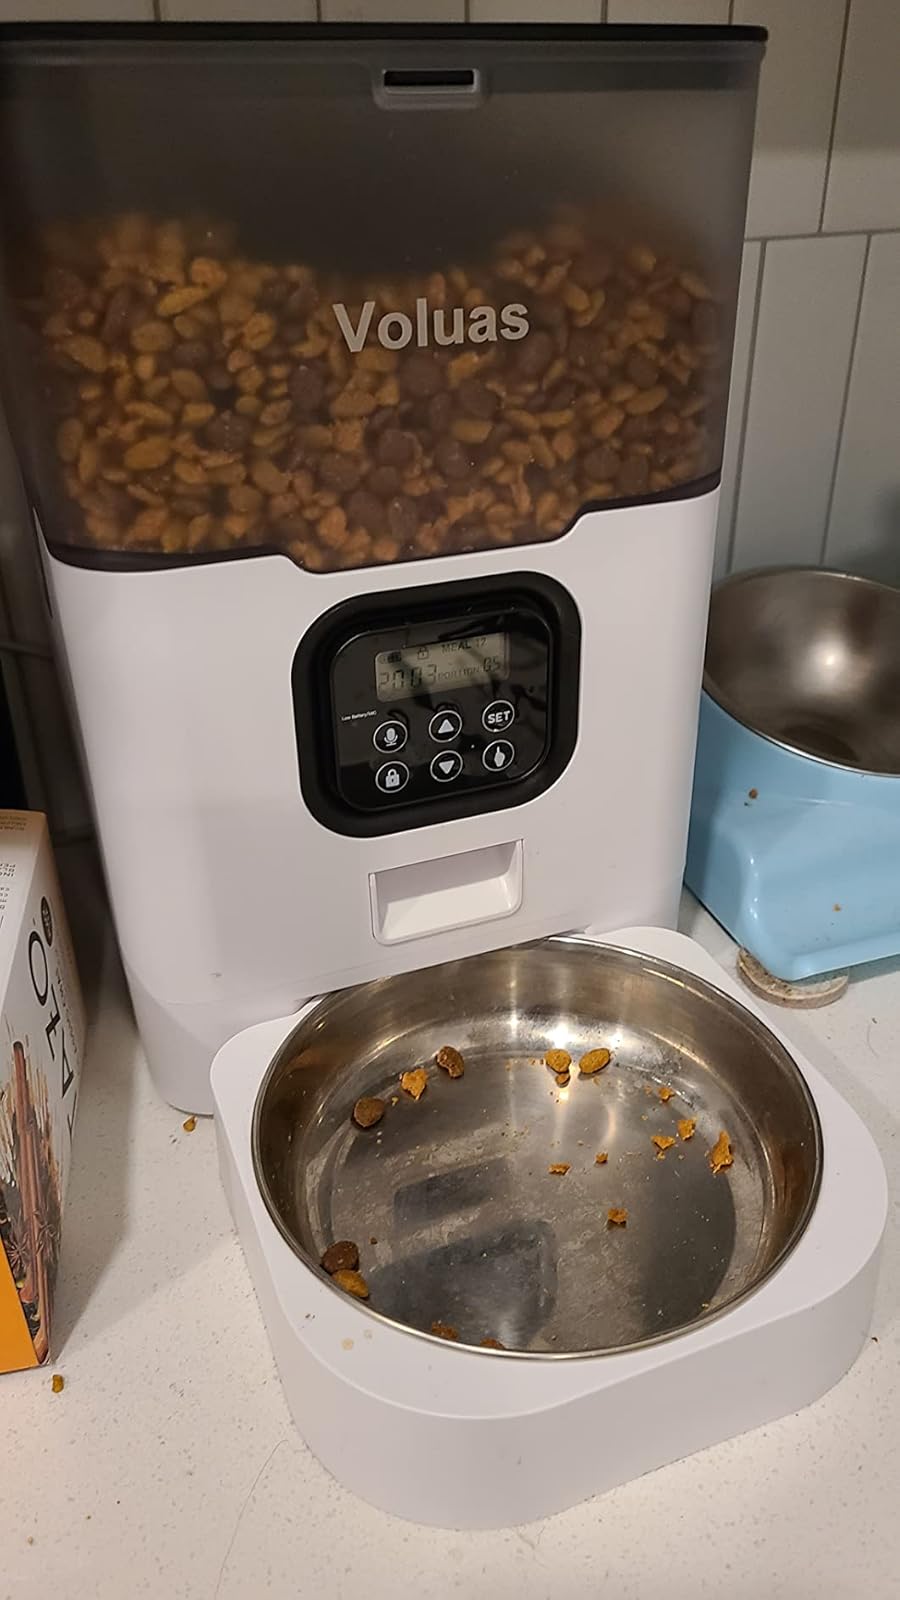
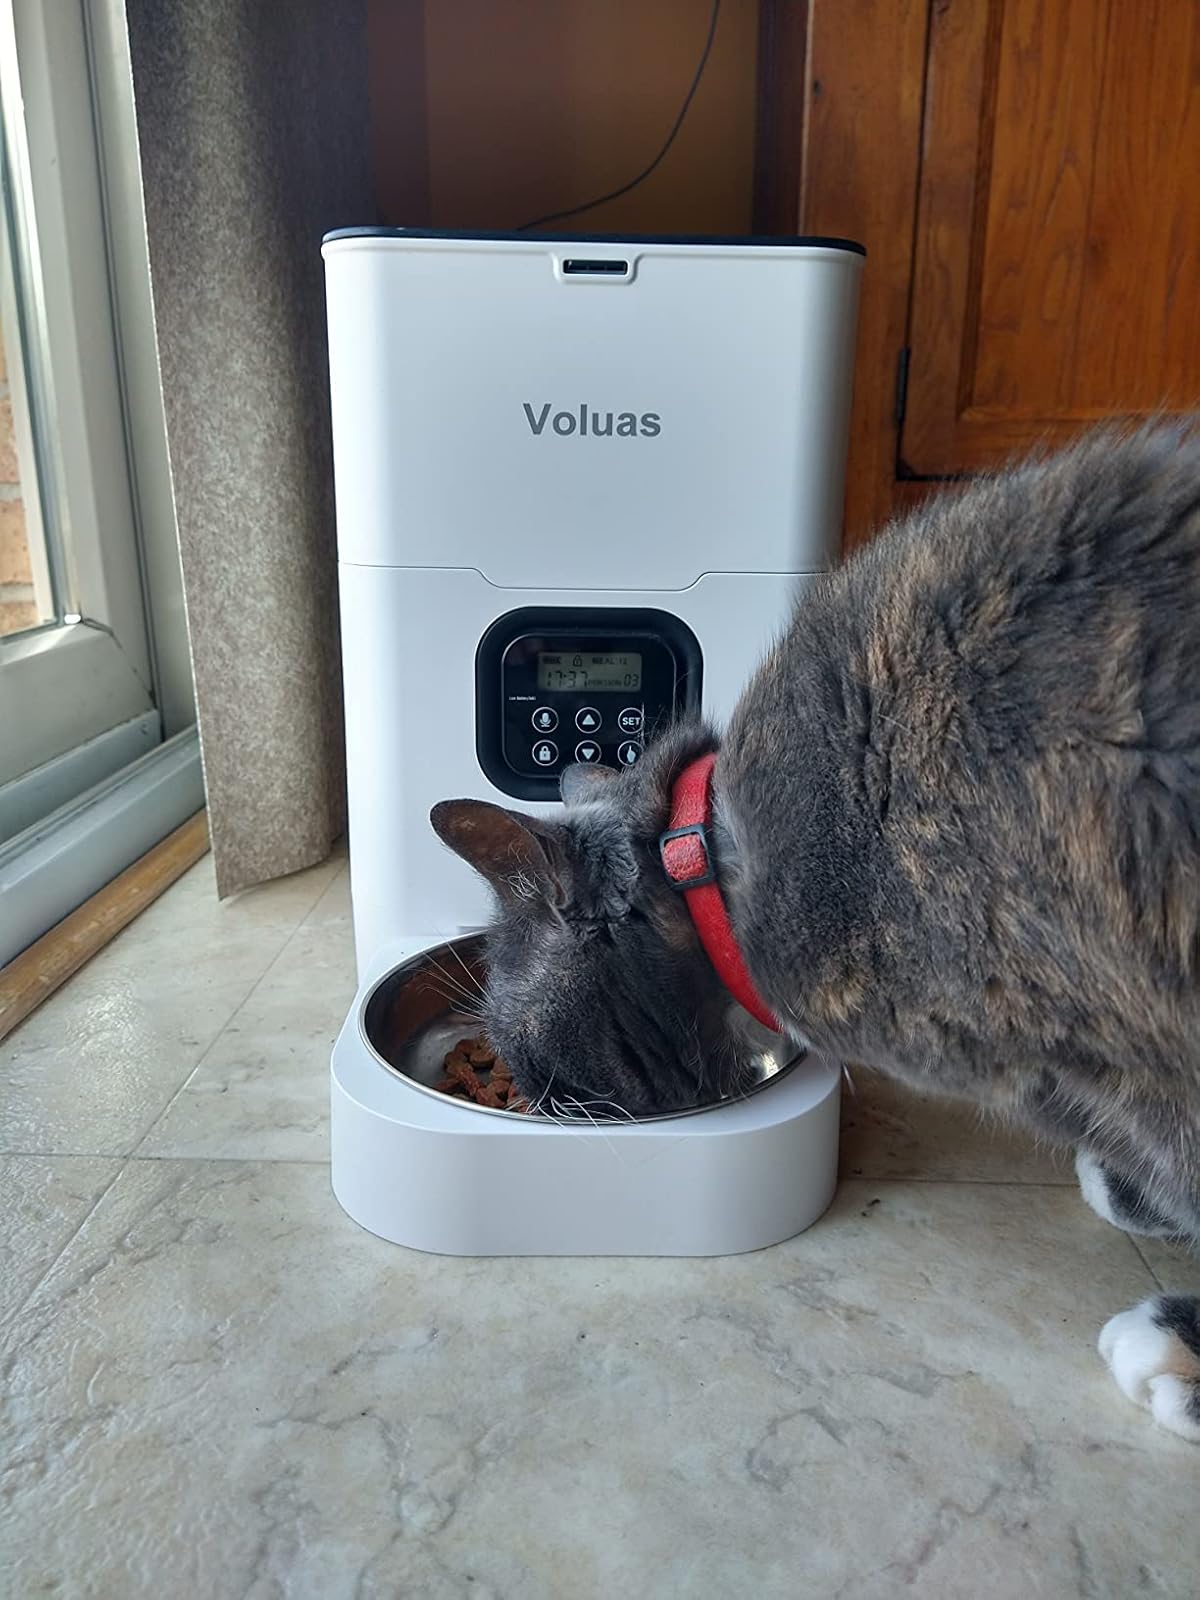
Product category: items_feeder
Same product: no